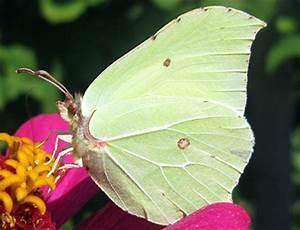
butterfly